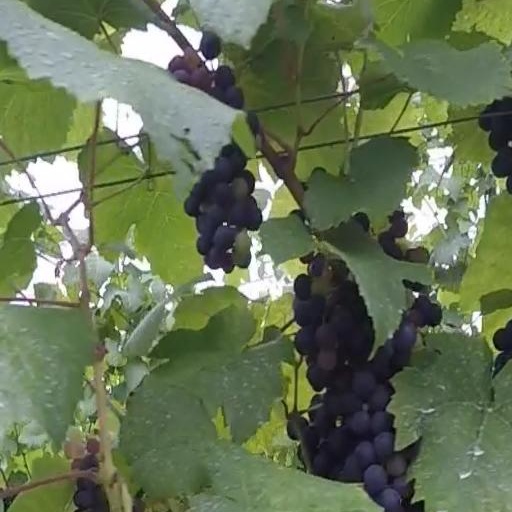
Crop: grape